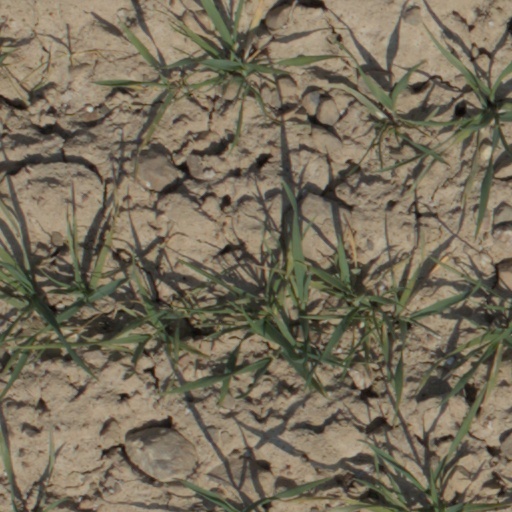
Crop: wheat